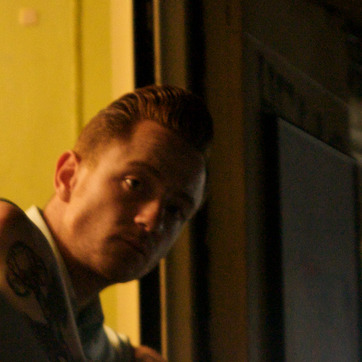
Material: skin